Jerome Bixby

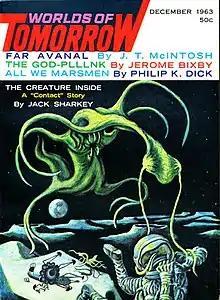
Bixby's "The God-Plllnk" was the cover story of the December 1963 issue of "Worlds of Tomorrow".

Drexel Jerome Lewis Bixby (January 11, 1923 – April 28, 1998) was an American short story writer and scriptwriter. He wrote the 1953 story "It's a "Good" Life", which was included in "The Science Fiction Hall of Fame".